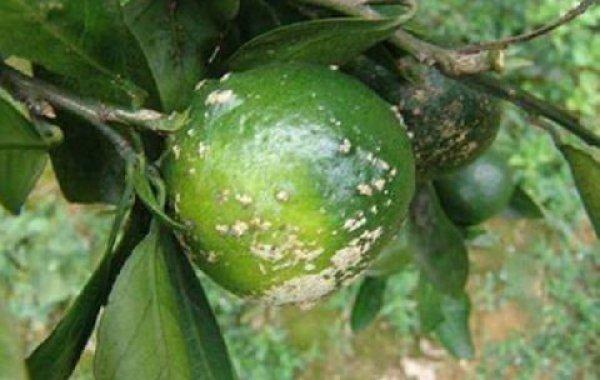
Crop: unknown
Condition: citrus_citrus_canker